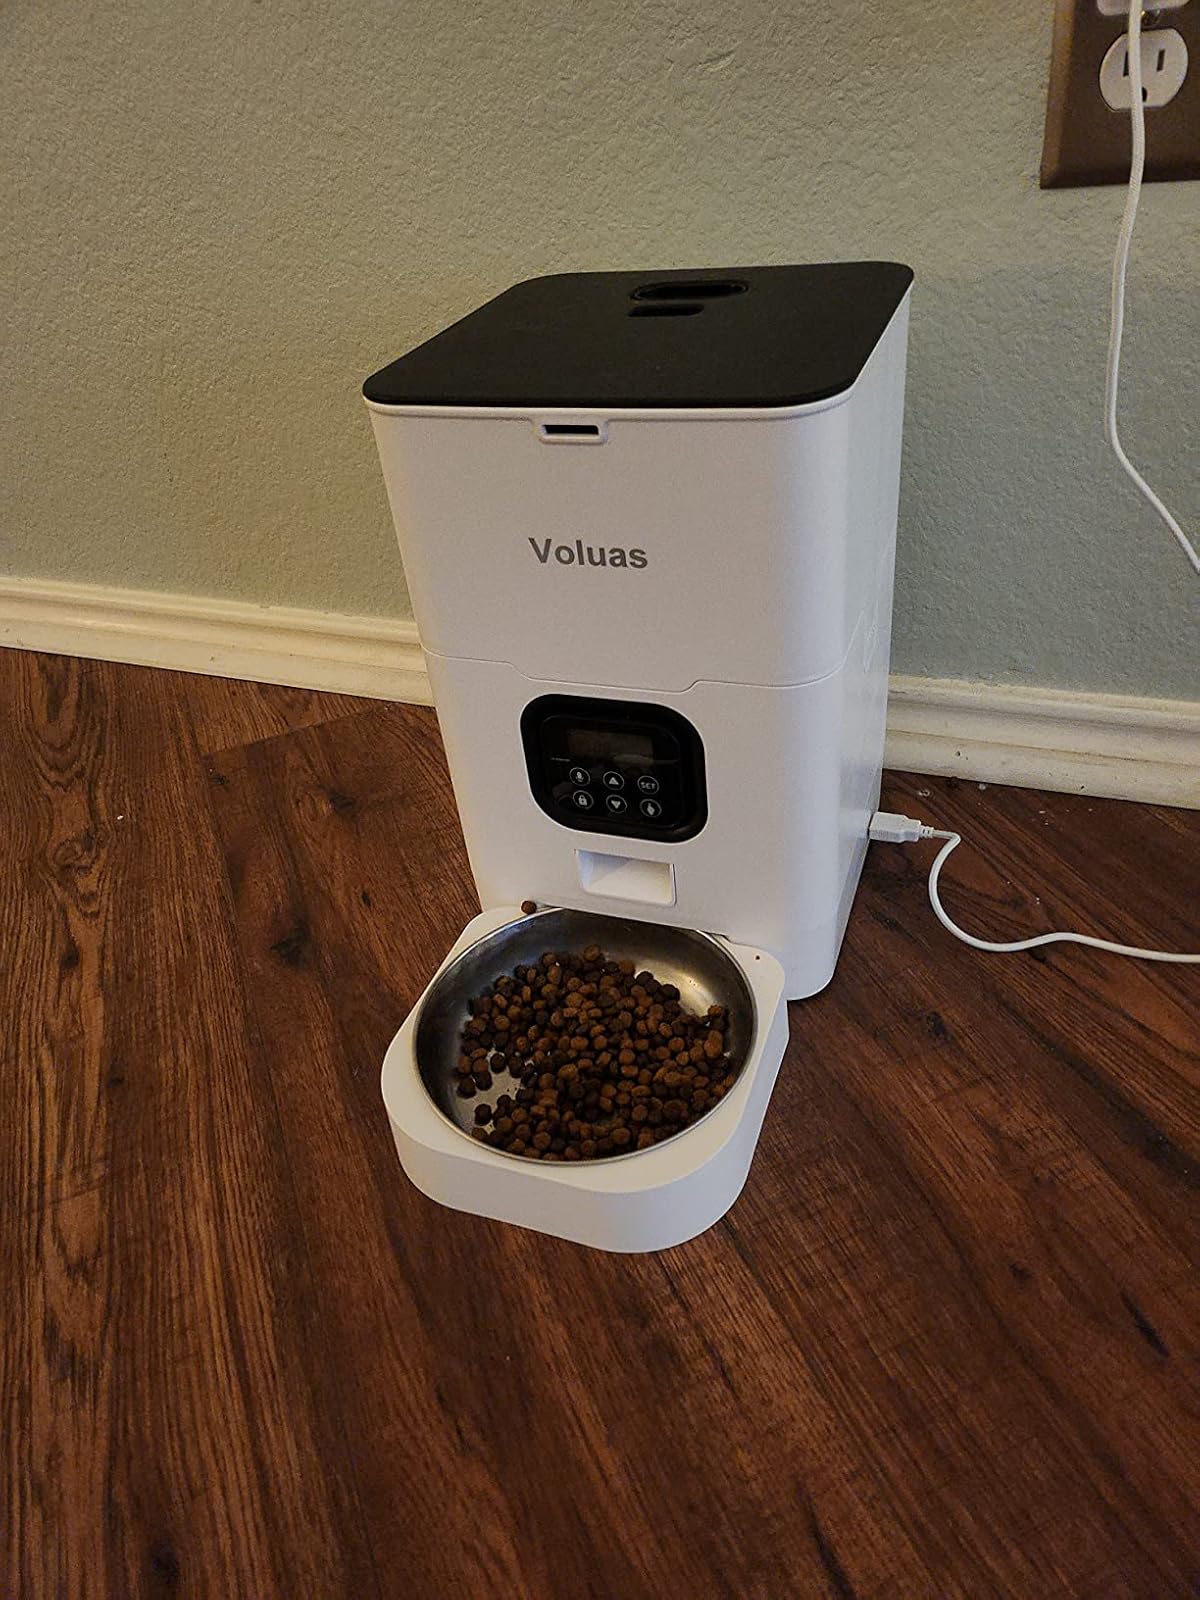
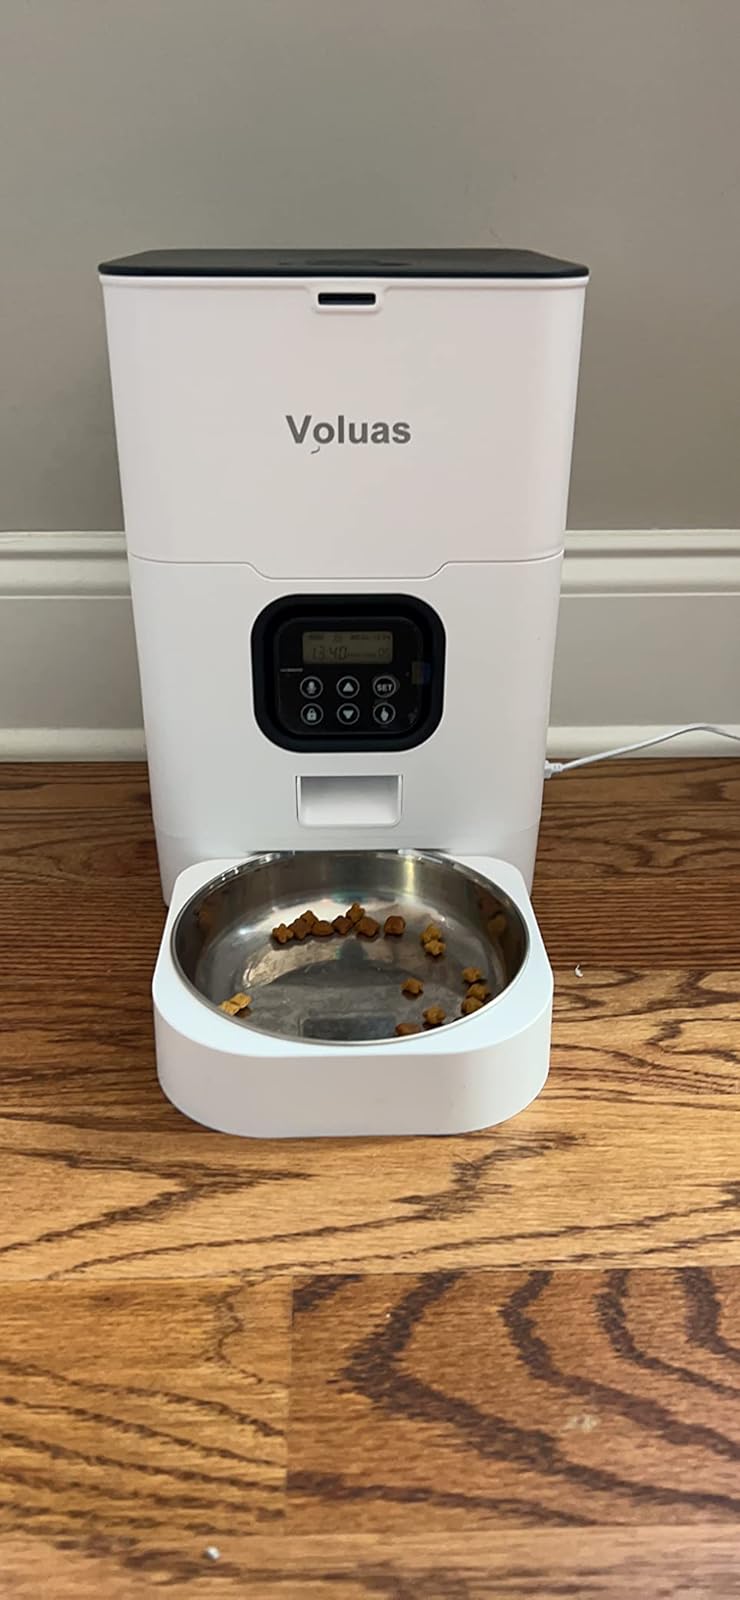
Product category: items_feeder
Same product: yes